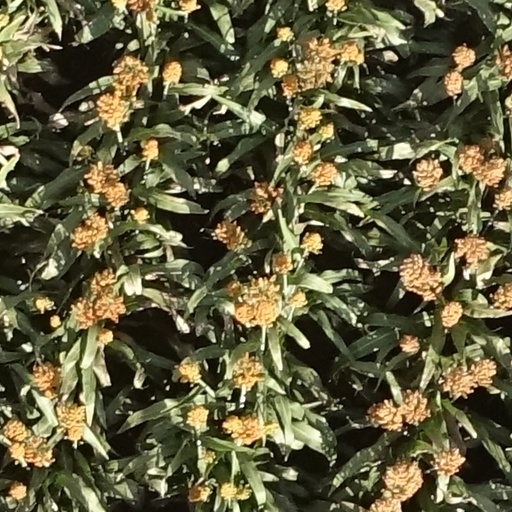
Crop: sorghum